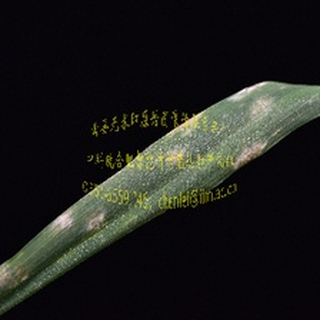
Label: wheat_mildew